Sarcomelicope simplicifolia

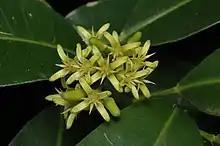
Male flowers

Sarcomelicope simplicifolia, commonly known as bauerella, hard aspen or yellow-wood, is a species of flowering plant in the family Rutaceae and is endemic to eastern Australia including Lord Howe and Norfolk Islands. It is a shrub or small tree with elliptic to egg-shaped leaves arranged in opposite pairs, male or female flowers arranged in small groups in leaf axils and fruit an oval to spherical drupe.